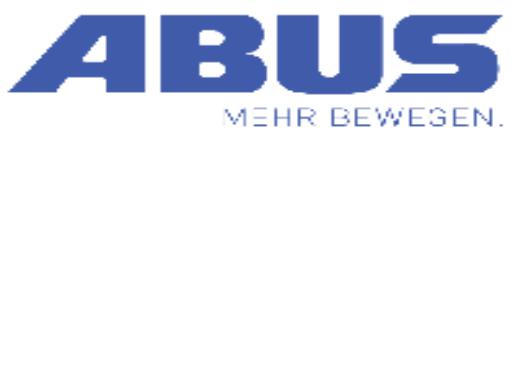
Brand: abus
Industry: Others